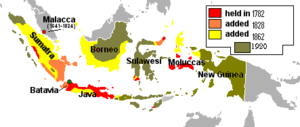
Hollandsk Ostindien
Kortet over Hollandsk Ostindien viser territorial ekspansion fra 1800 til sin fulde udstrækning forud for den japanske besættelse i 1942.
Hollandsk Ostindiens geografiske placering
Hollandsk Ostindien, var en koloni der eksisterede fra 1800 – 1949. Kolonien blev oprettet af det Forenede Ostindiske Kompagni, og området udgør nu Indonesien.